Spectrum Brands

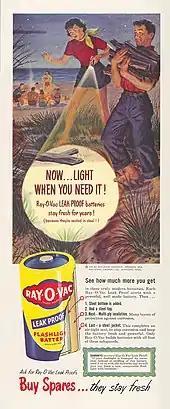
Ray-O-Vac Advertisement USA 1949

In 1906, the French Battery Company was founded in Chicago by James Bowen Ramsay (1869–1952). Its first president was German-born chemist Alfred Landau, who had been making batteries in Europe. The Ramsay collective invested in Landau's functioning low-profile Columbia Dry Battery Company which had been halted by copyright issues regarding the adopted name "Columbia". The re-started and re-named assembly plant soon relocated to Wisconsin where Landau's efforts to advance the French company too quickly, combined with a bad run of batteries, led to virtual bankruptcy and he was sacked. He moved on to Toronto and set up a factory making X-Cell brand batteries for Canada.